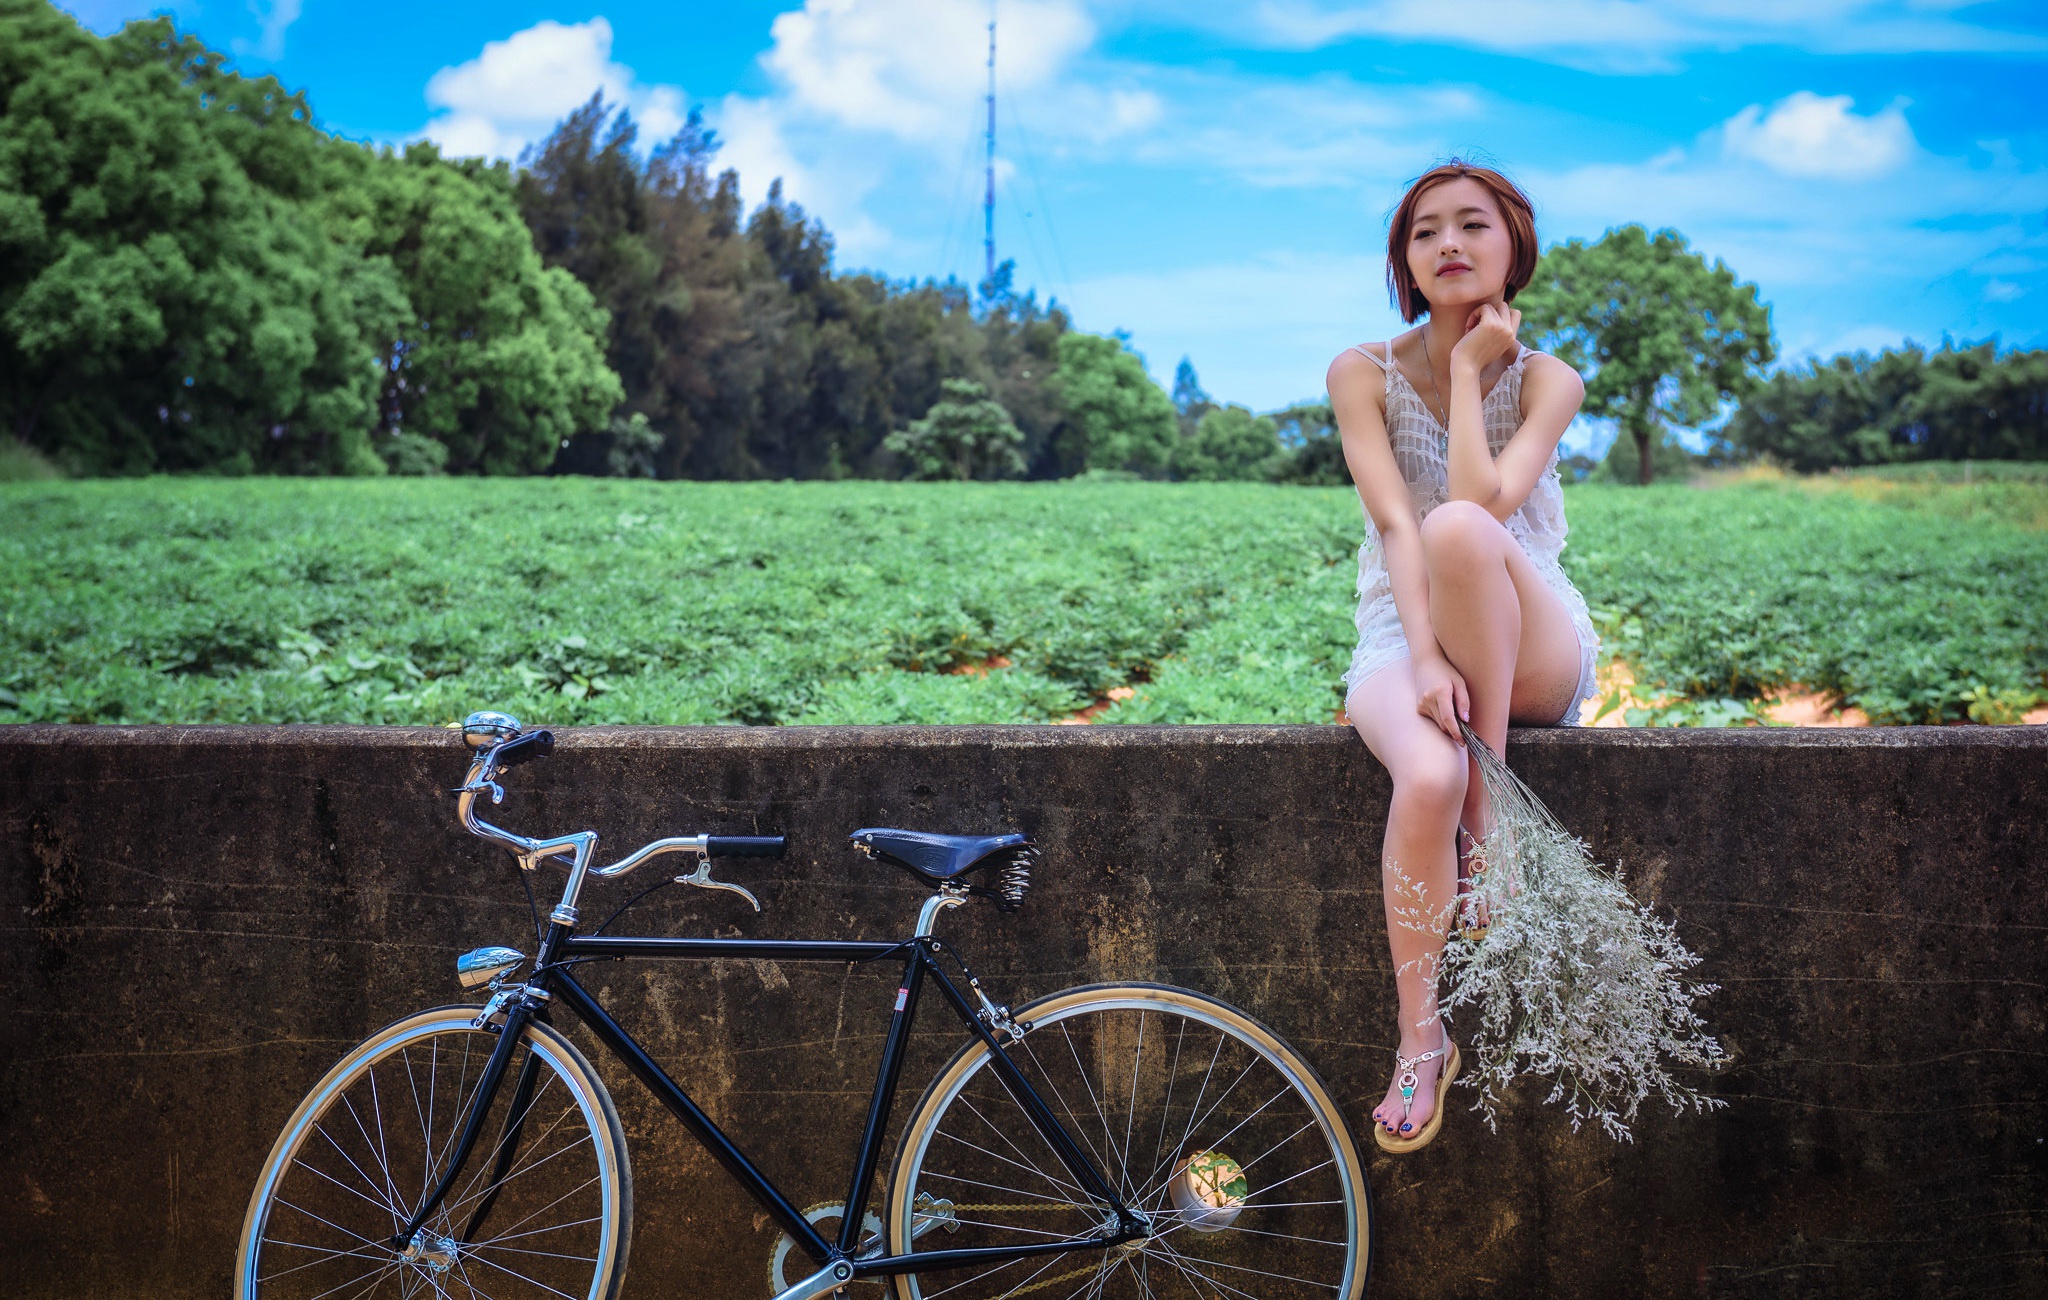
women, lady, model, person, photography, wallpaper, bicycle, cloud, plant, sky, tire, wheel, bicycles equipment and supplies, bicycle wheel, bicycle tire, bicycle handlebar, bicycle frame, crankset, bicycle fork, People in nature, nature, tree, flash photography, bicycle saddle, grass, happy, bicycle accessory, leisure, grassland, morning, landscape, summer, bicycle part, rural area, meadow, road, grass family, recreation, spoke, long hair, cycle sport, cycling, human leg, road bicycle, rim, field, brown hair, soil, sunset, automotive wheel system, spring, wilderness, cyclo cross bicycle, racing bicycle, hybrid bicycle, boot, bicycle drivetrain part, vacation, bicycle pedal, sitting, tourism, farm, fun, endurance sports, photo shoot, mountain bike